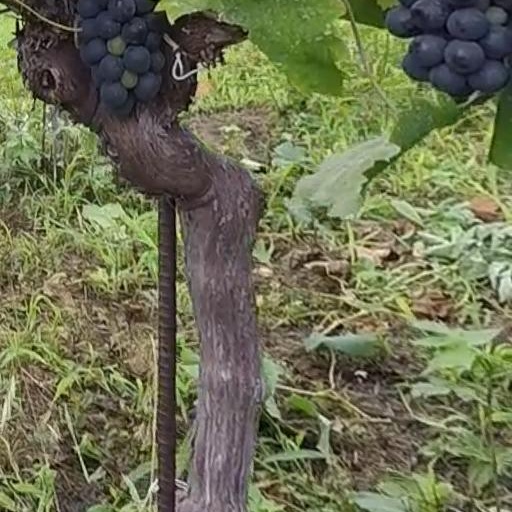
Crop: grape